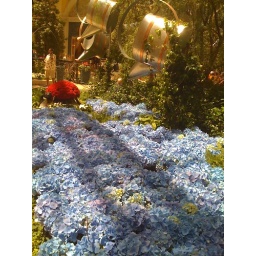
Going to black hat in Vegas